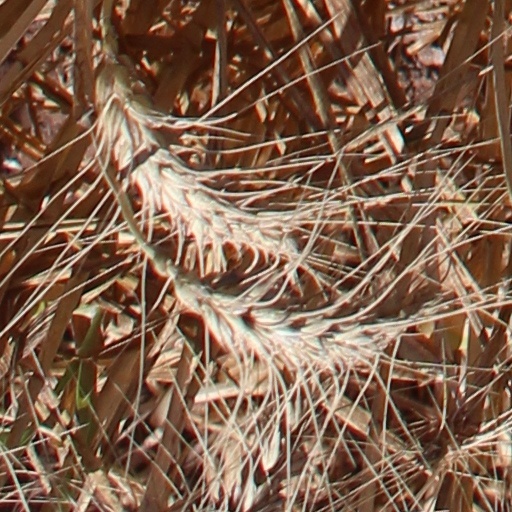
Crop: wheat